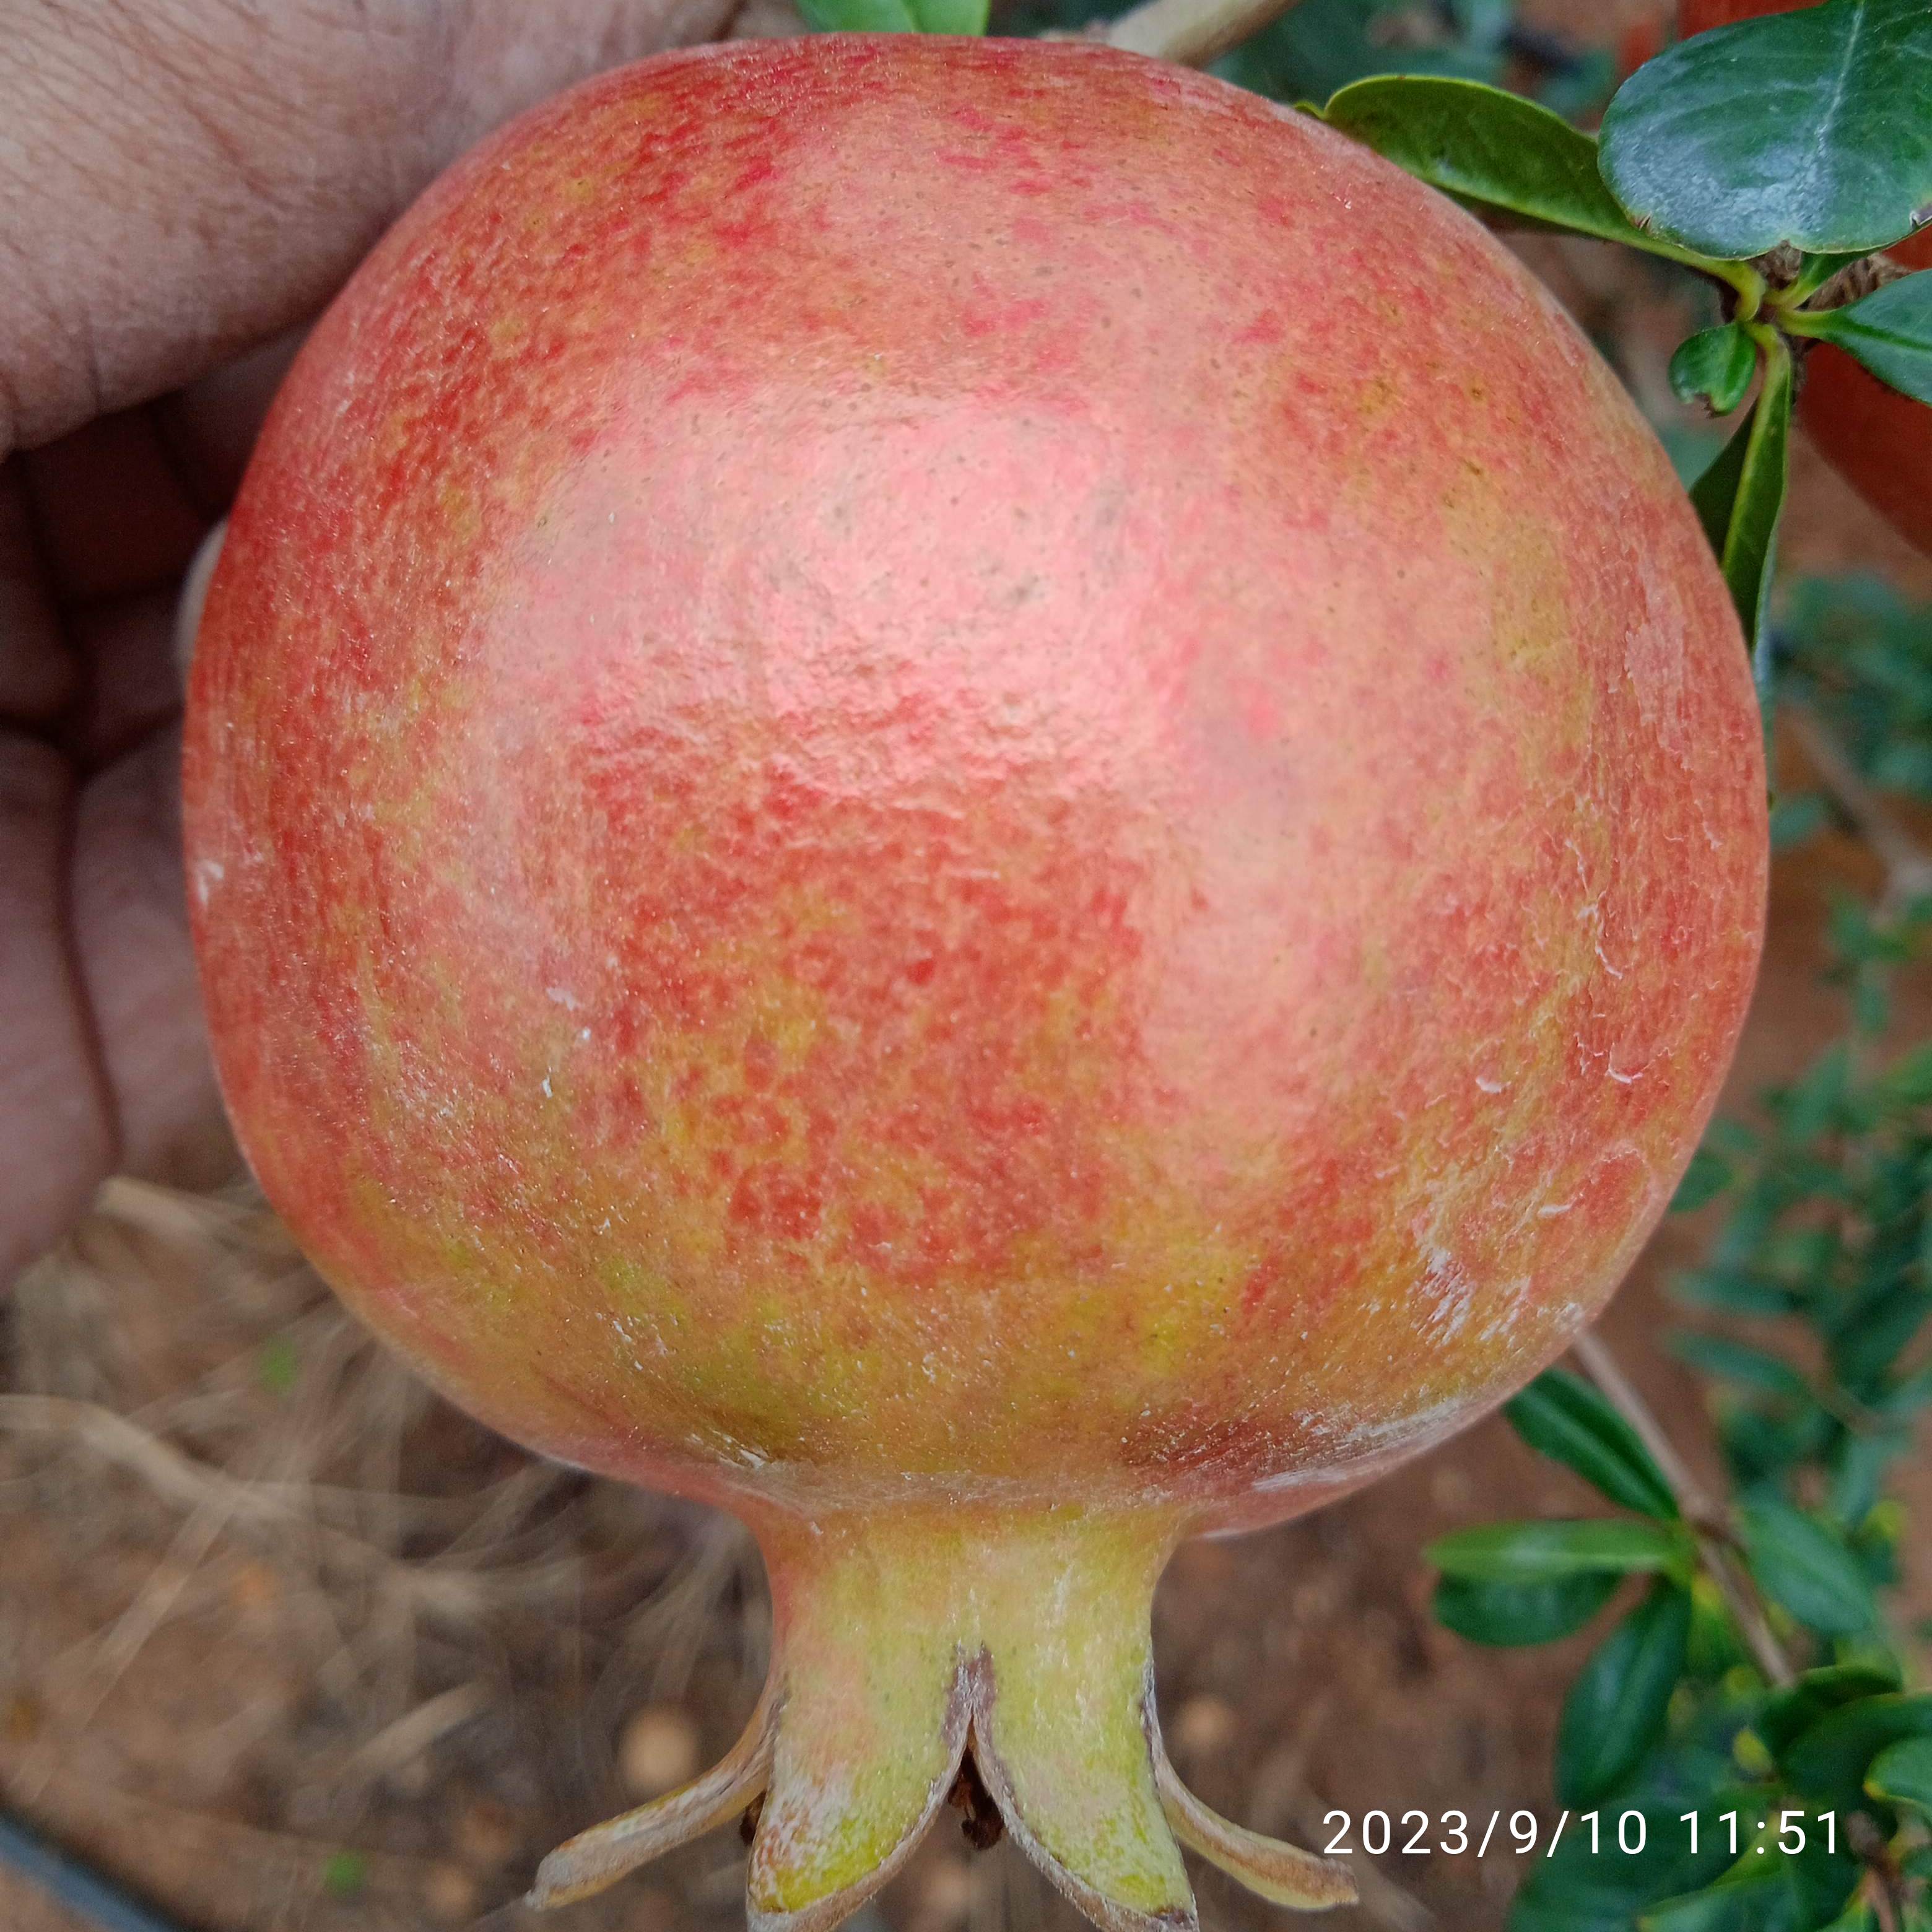
Label: Healthy